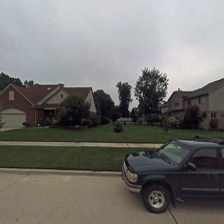
Label: streetView